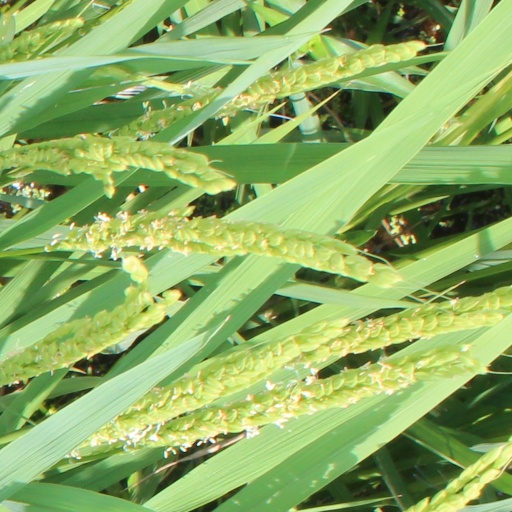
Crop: rice